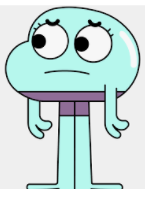
Portrait style: Cartoon Portrait